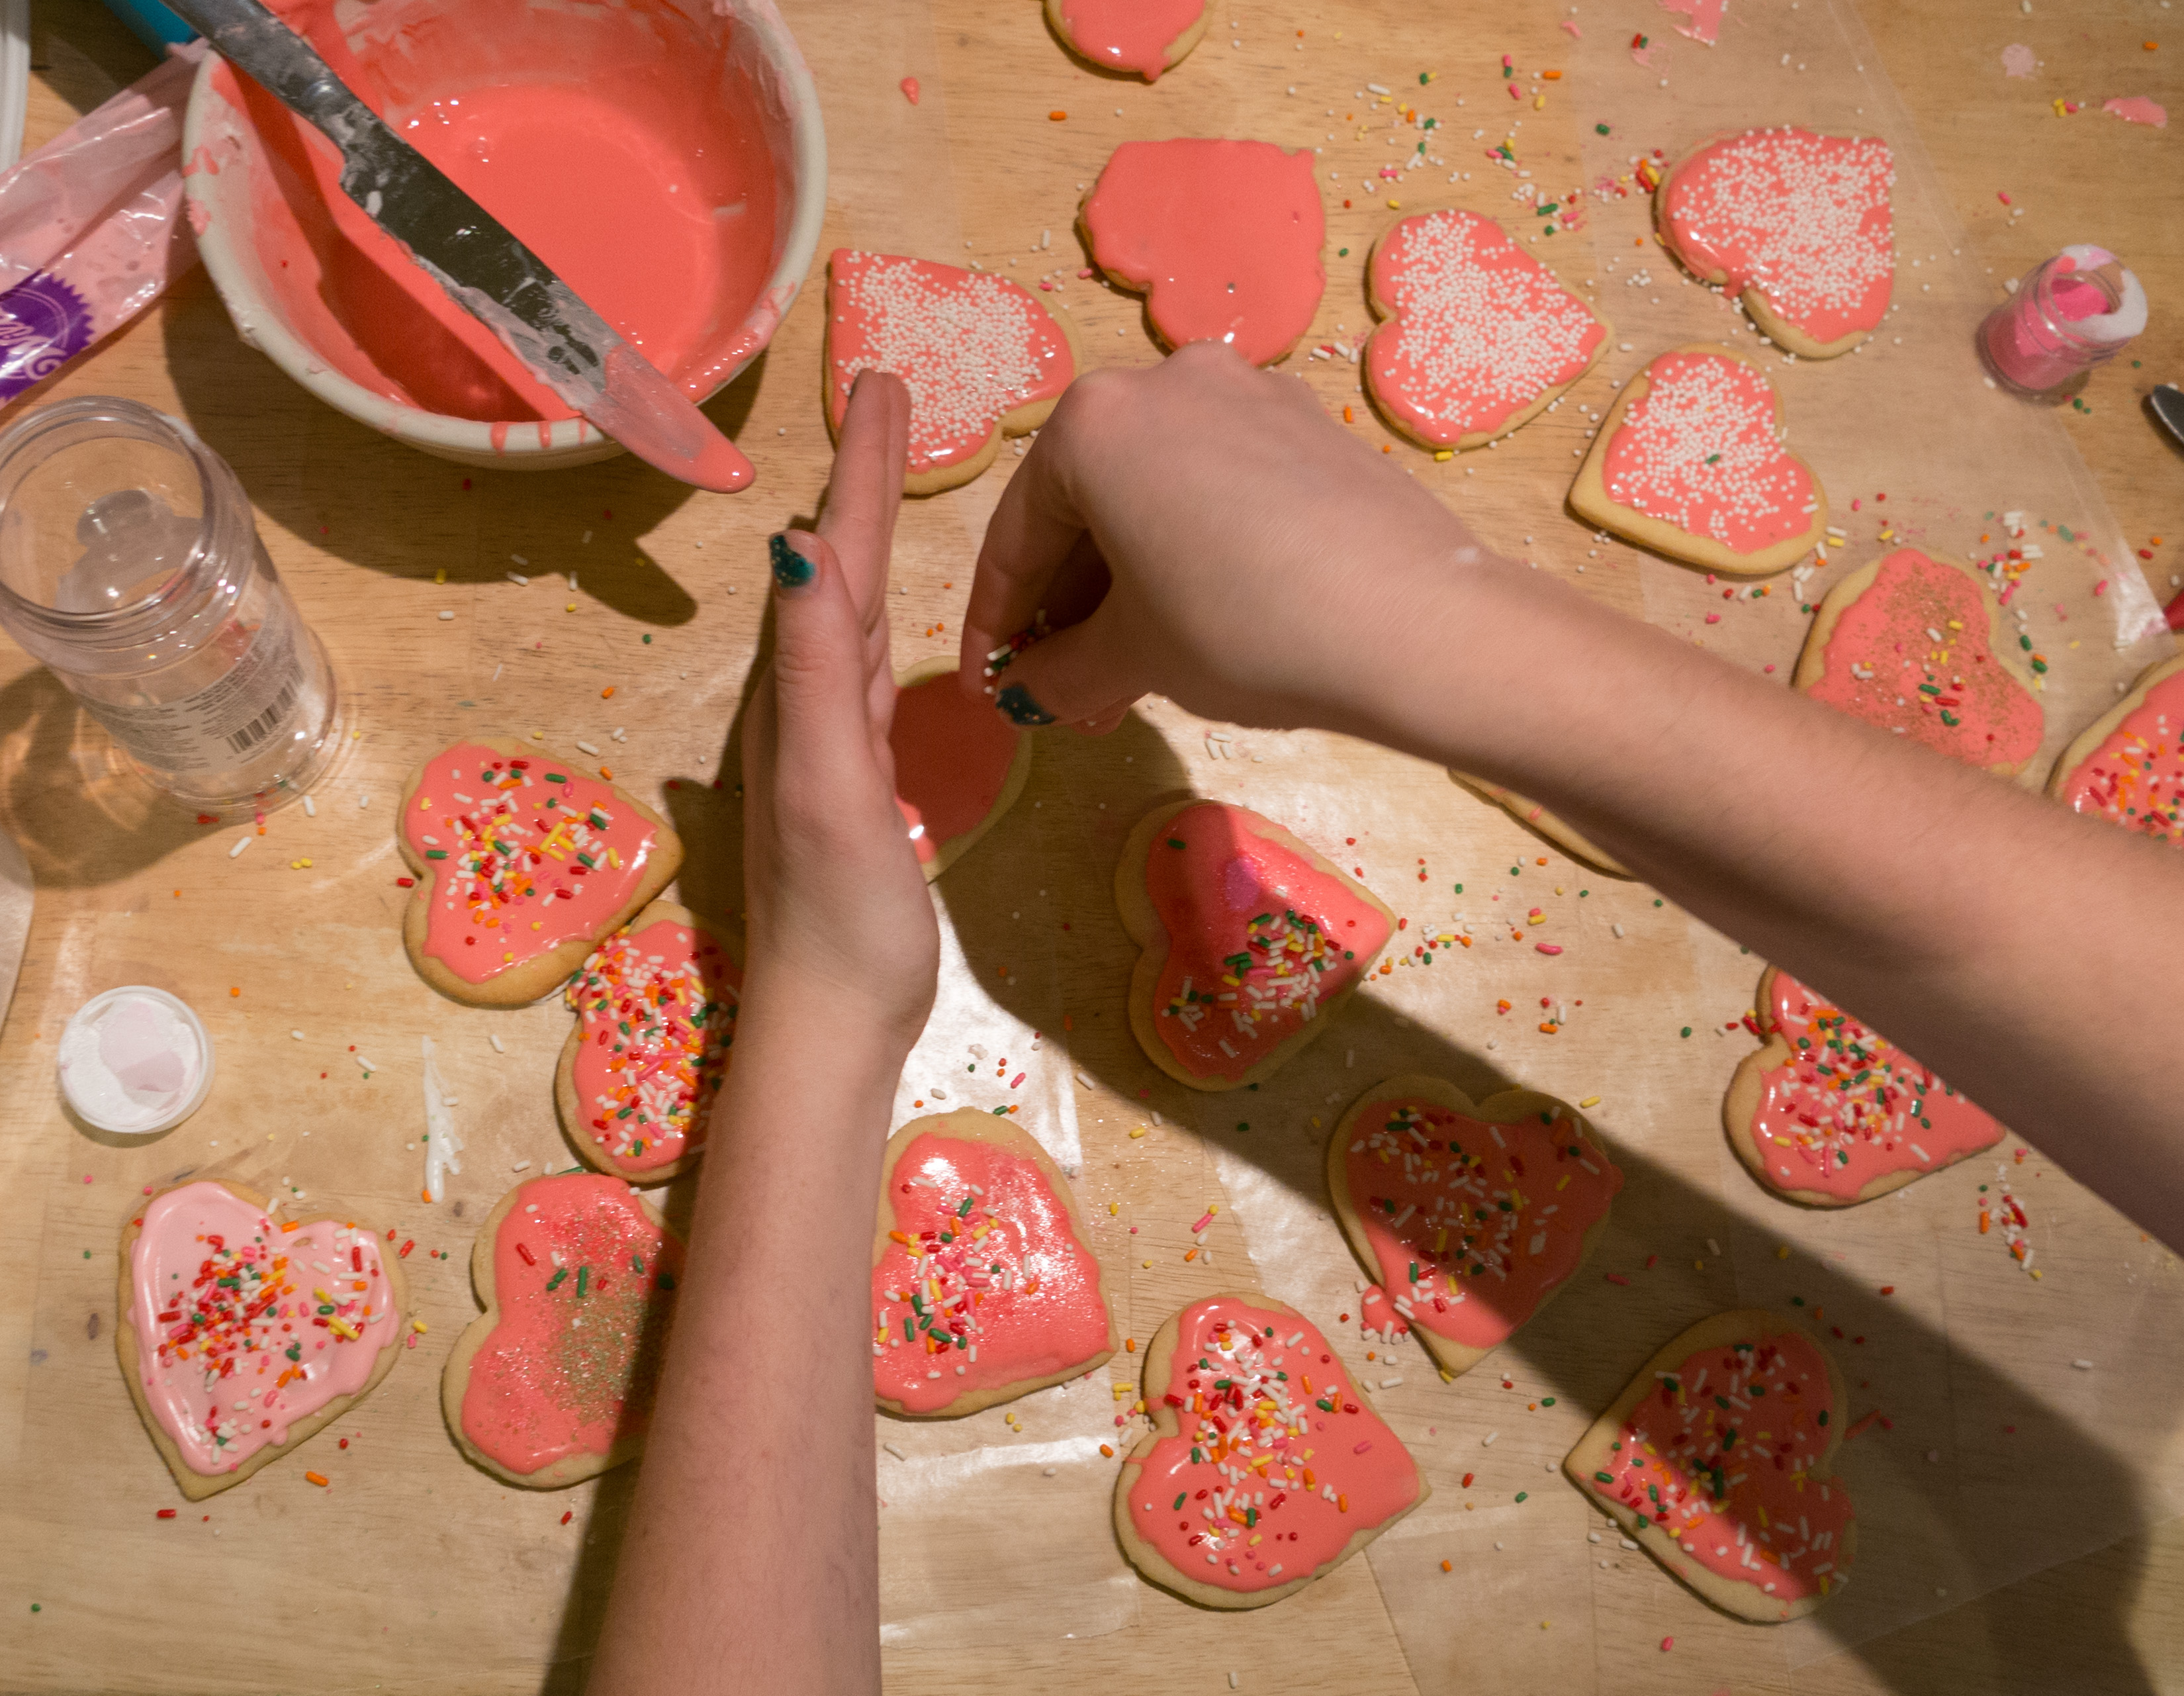
hand, shoe, flower, leg, pattern, food, red, color, pink, baking, frosting, dessert, nail, human body, cookies, hands, footwear, organ, sweetness, valentinesday, sprinkles, decorating, decorate, jimmies